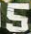
Number: 5